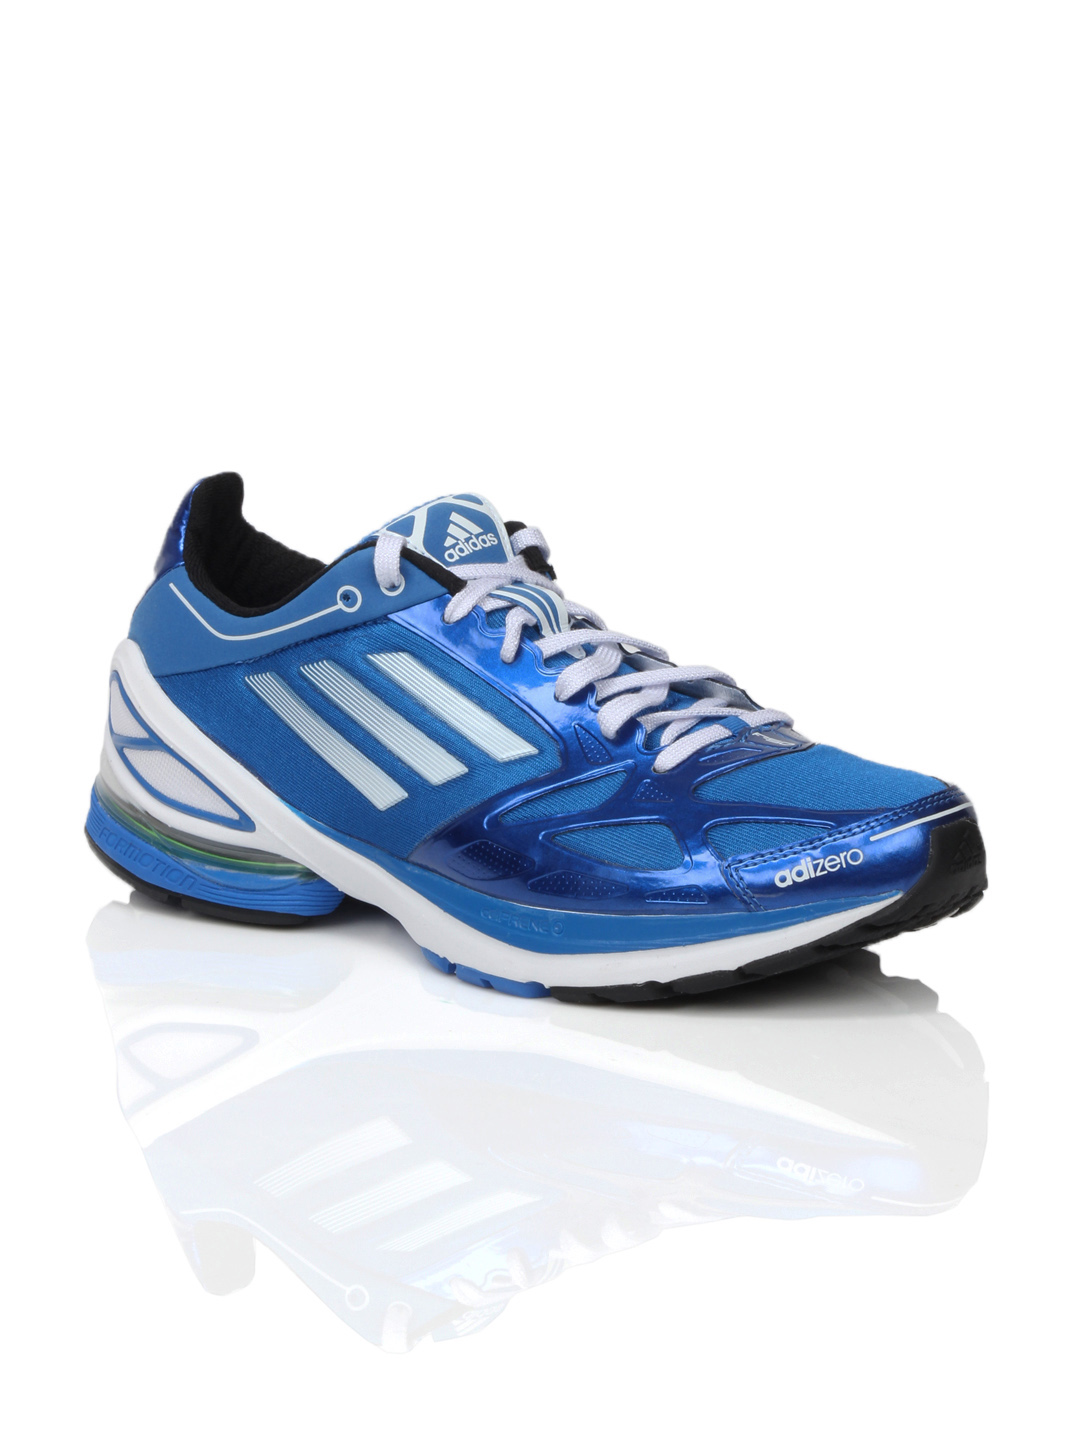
ADIDAS Men Adizero Blue Sports Shoes
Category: Footwear / Shoes / Sports Shoes
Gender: Men
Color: Blue
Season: Summer 2012
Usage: Sports